B with top bar

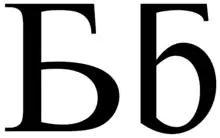
Glyphs Ƃ and ƃ in Doulos SIL

The Latin letter B with top bar, Ƃ (minuscule: ƃ) is a letter of the Latin alphabet. It is similar to the Cyrillic Б б in appearance. A very similar glyph has also sometimes been used for the uppercase form of Ɓ ɓ, for example in Shona.